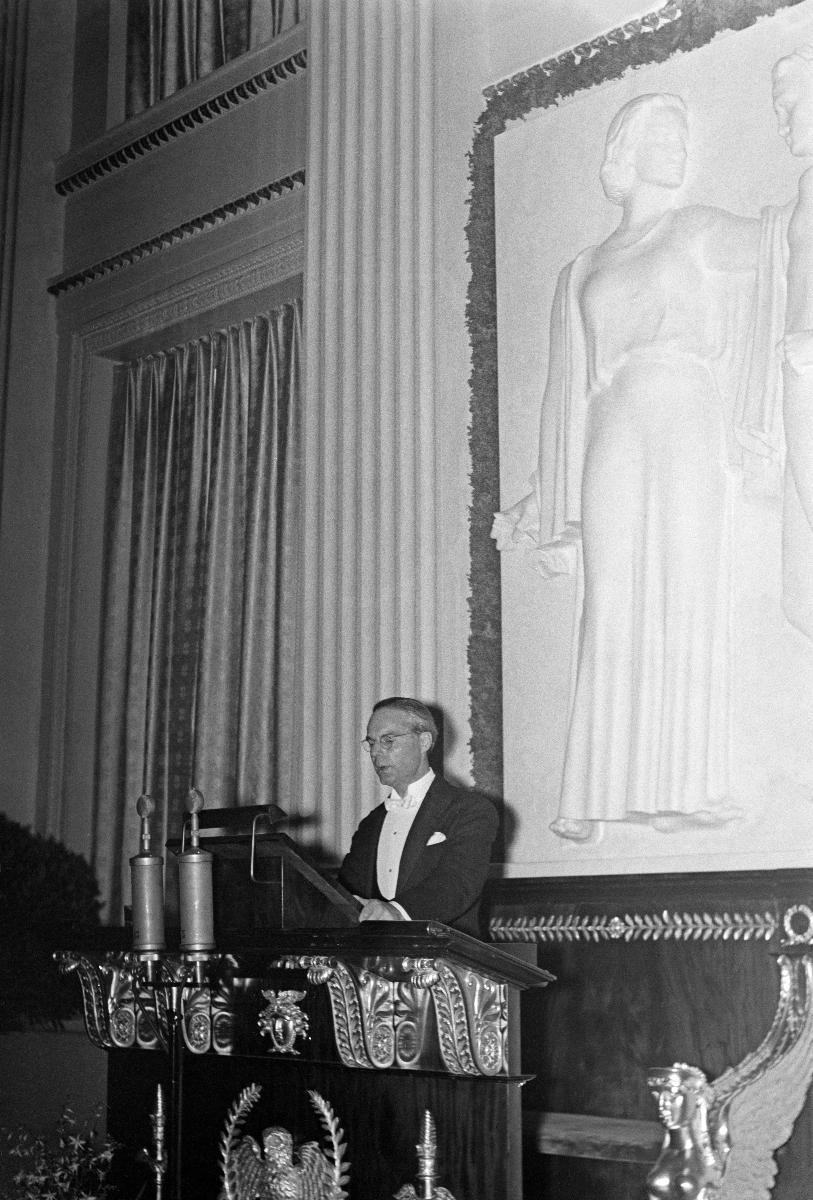
Helsingin yliopiston 300-vuotisjuhlat
Helsingfors universitets 300-årsjubileum; Tricentennial Celebrations of the University
sisällön kuvaus: Helsingin yliopiston 300-vuotisjuhlat Helsingin yliopiston juhlasalissa 4.9.1940. Professori Eino Kaila puhuu. content description: The Helsinki university tricentennial celebrations in the Solemnity Hall of Helsinki university 4.9.1940. Professor Eino Kaila gives his speech. innehållsbeskrivning: Helsingfors universitets 300-årsjubileum i Helsingfors universitets solennitetssal 4.9.1940. Professor Eino Kaila talar.
Kuvaaja: Sundström, Hugo, kuvaaja
Vuosi: 1940
Paikka: Suomi, Uusimaa, Helsinki
Aiheet: Kaila, Eino; HBL; yliopistot; vuosijuhlat; universities; högskolor; universitet; jubileer; fester; jubileums; festivities; celebrations